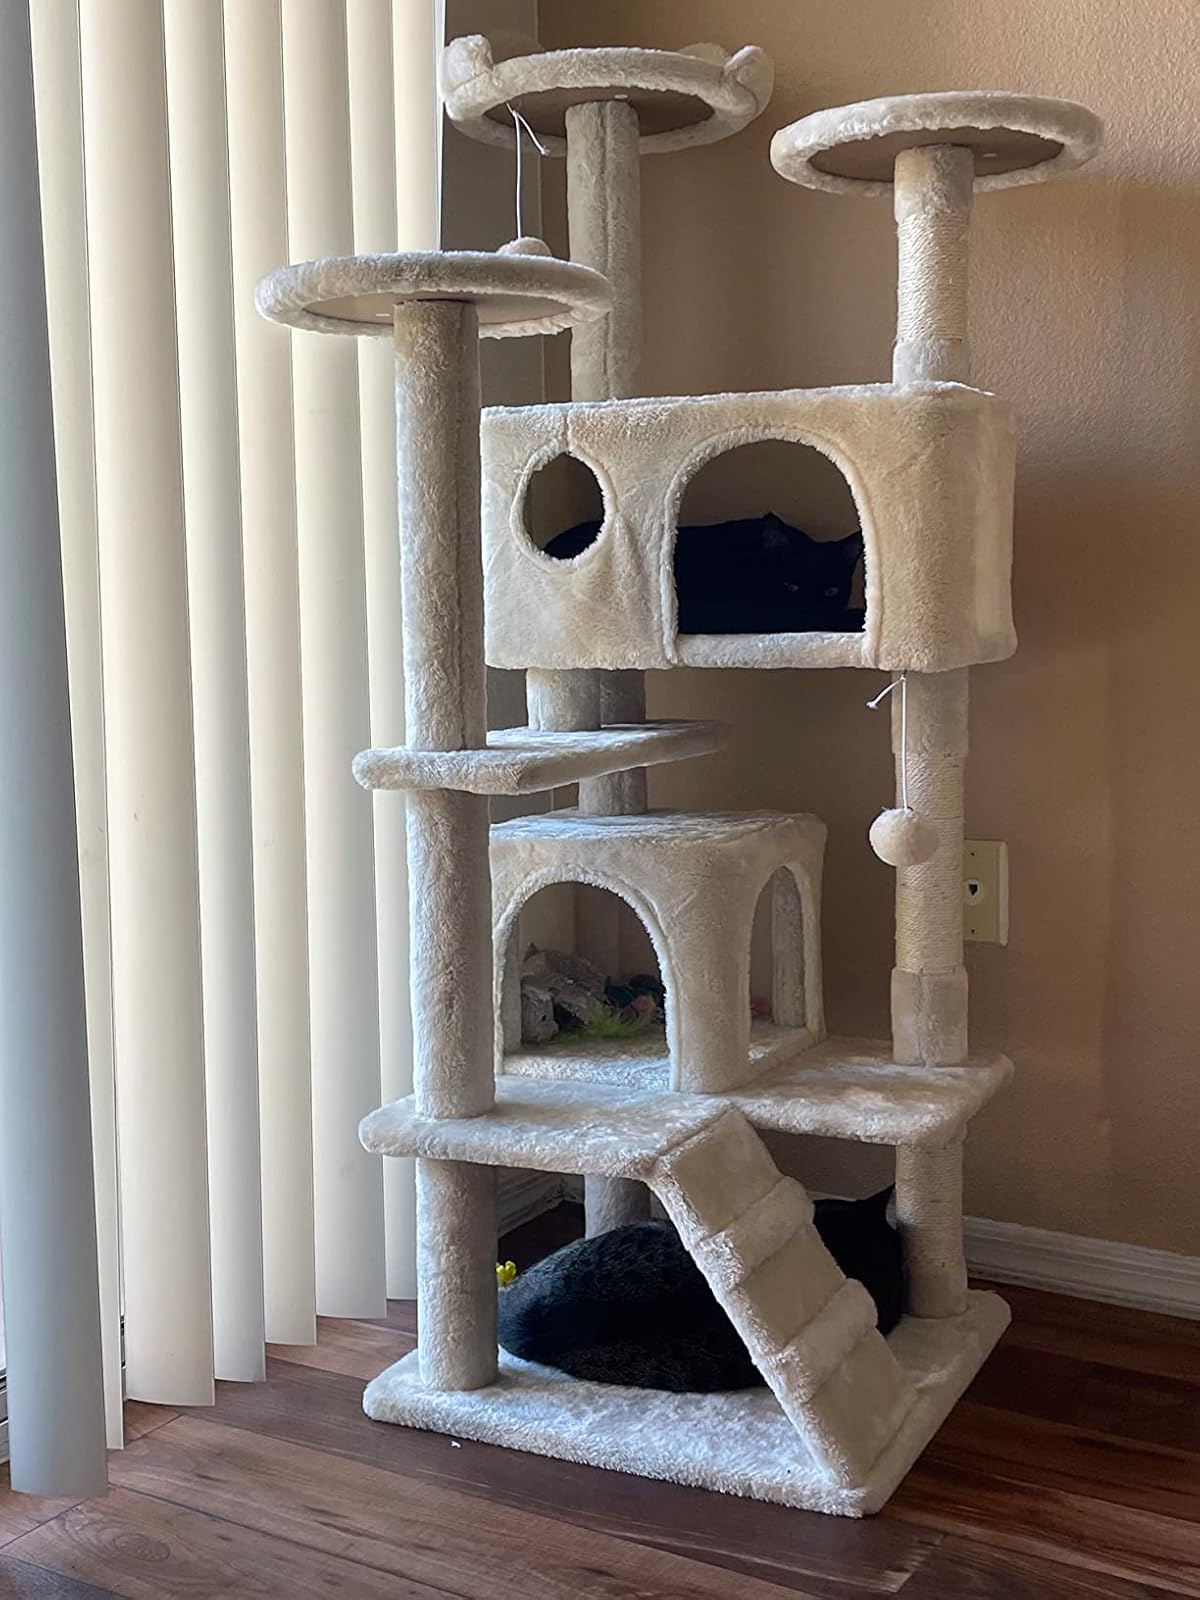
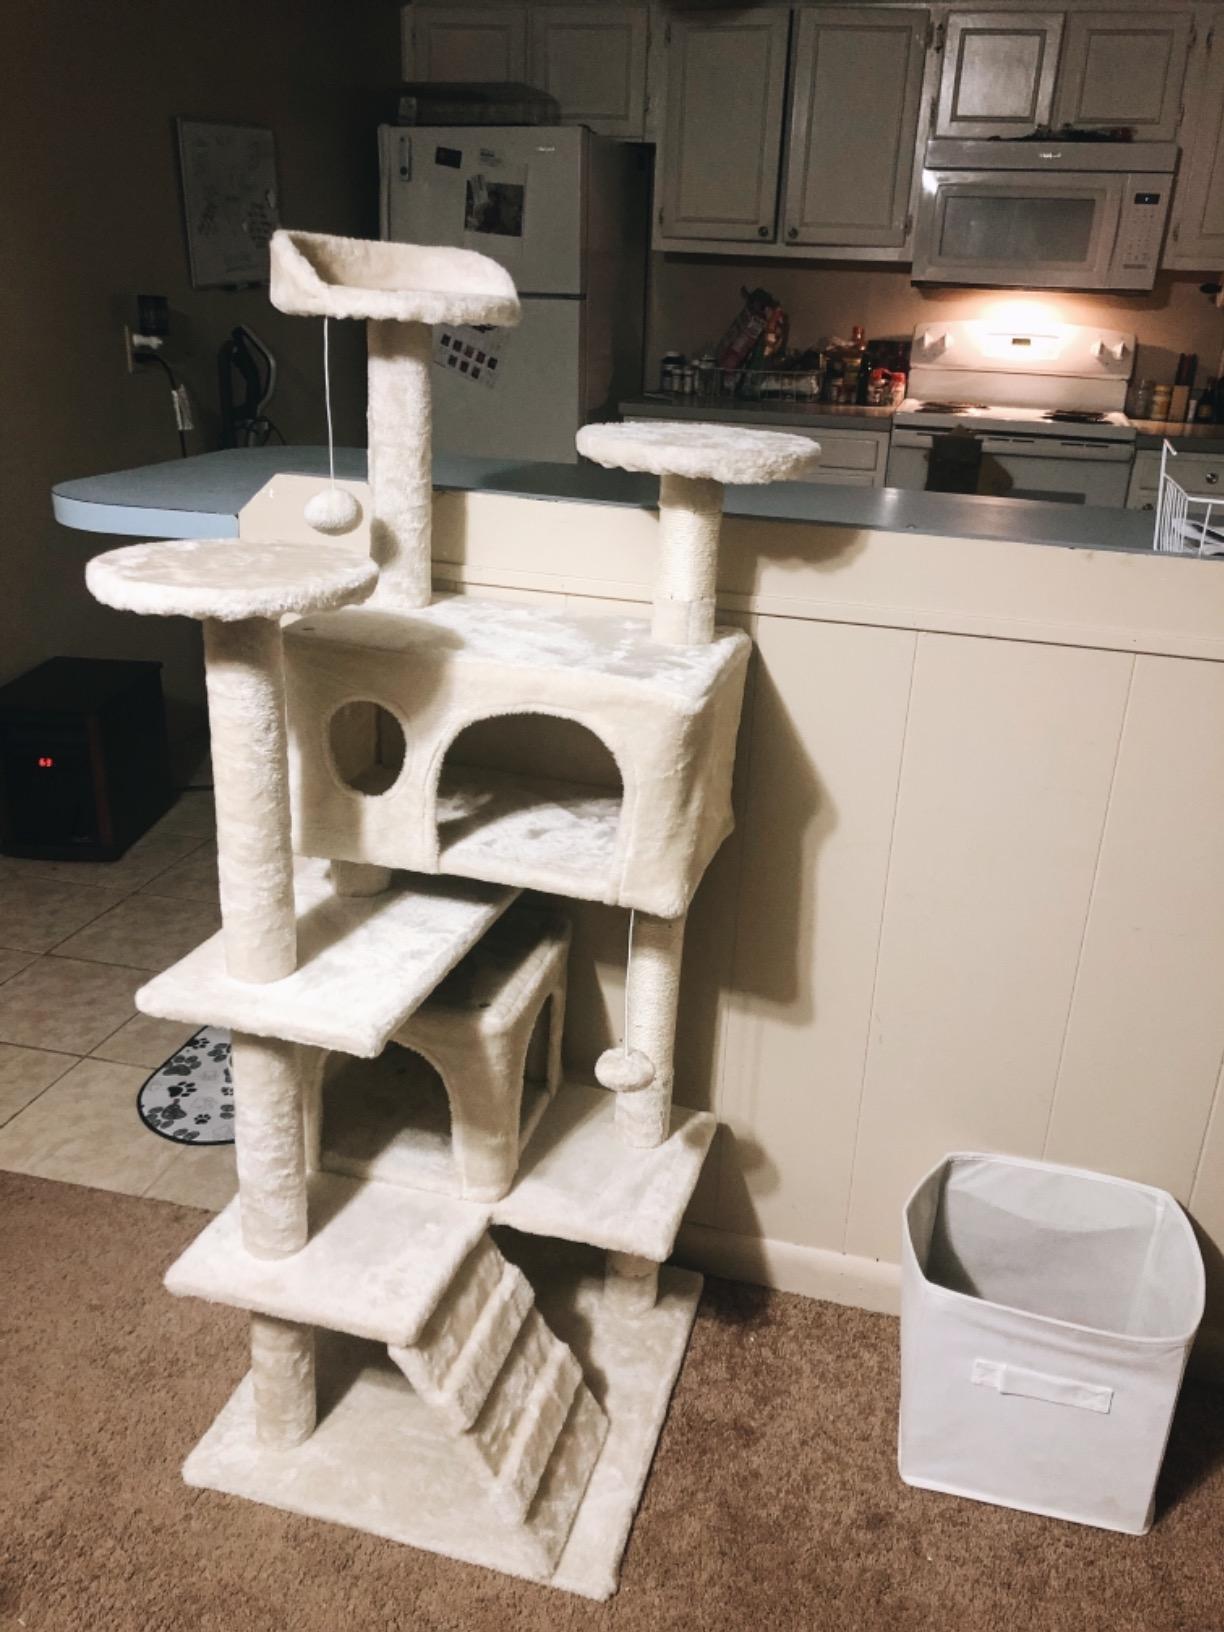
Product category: items_cat tree
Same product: yes